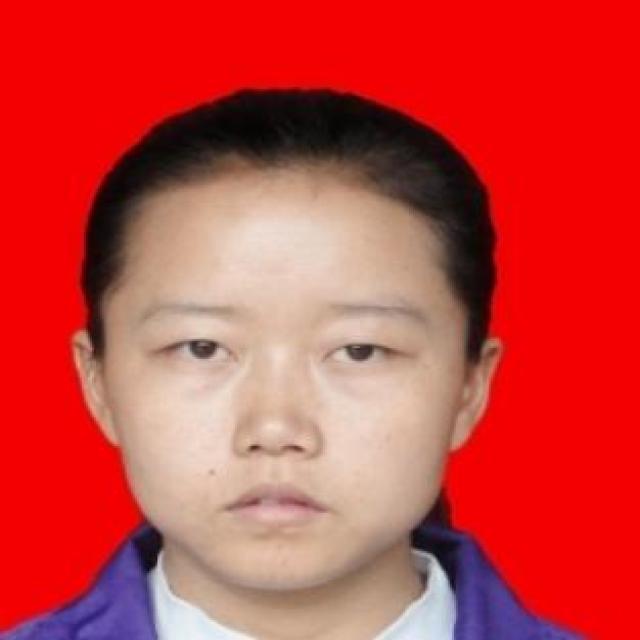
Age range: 21-44